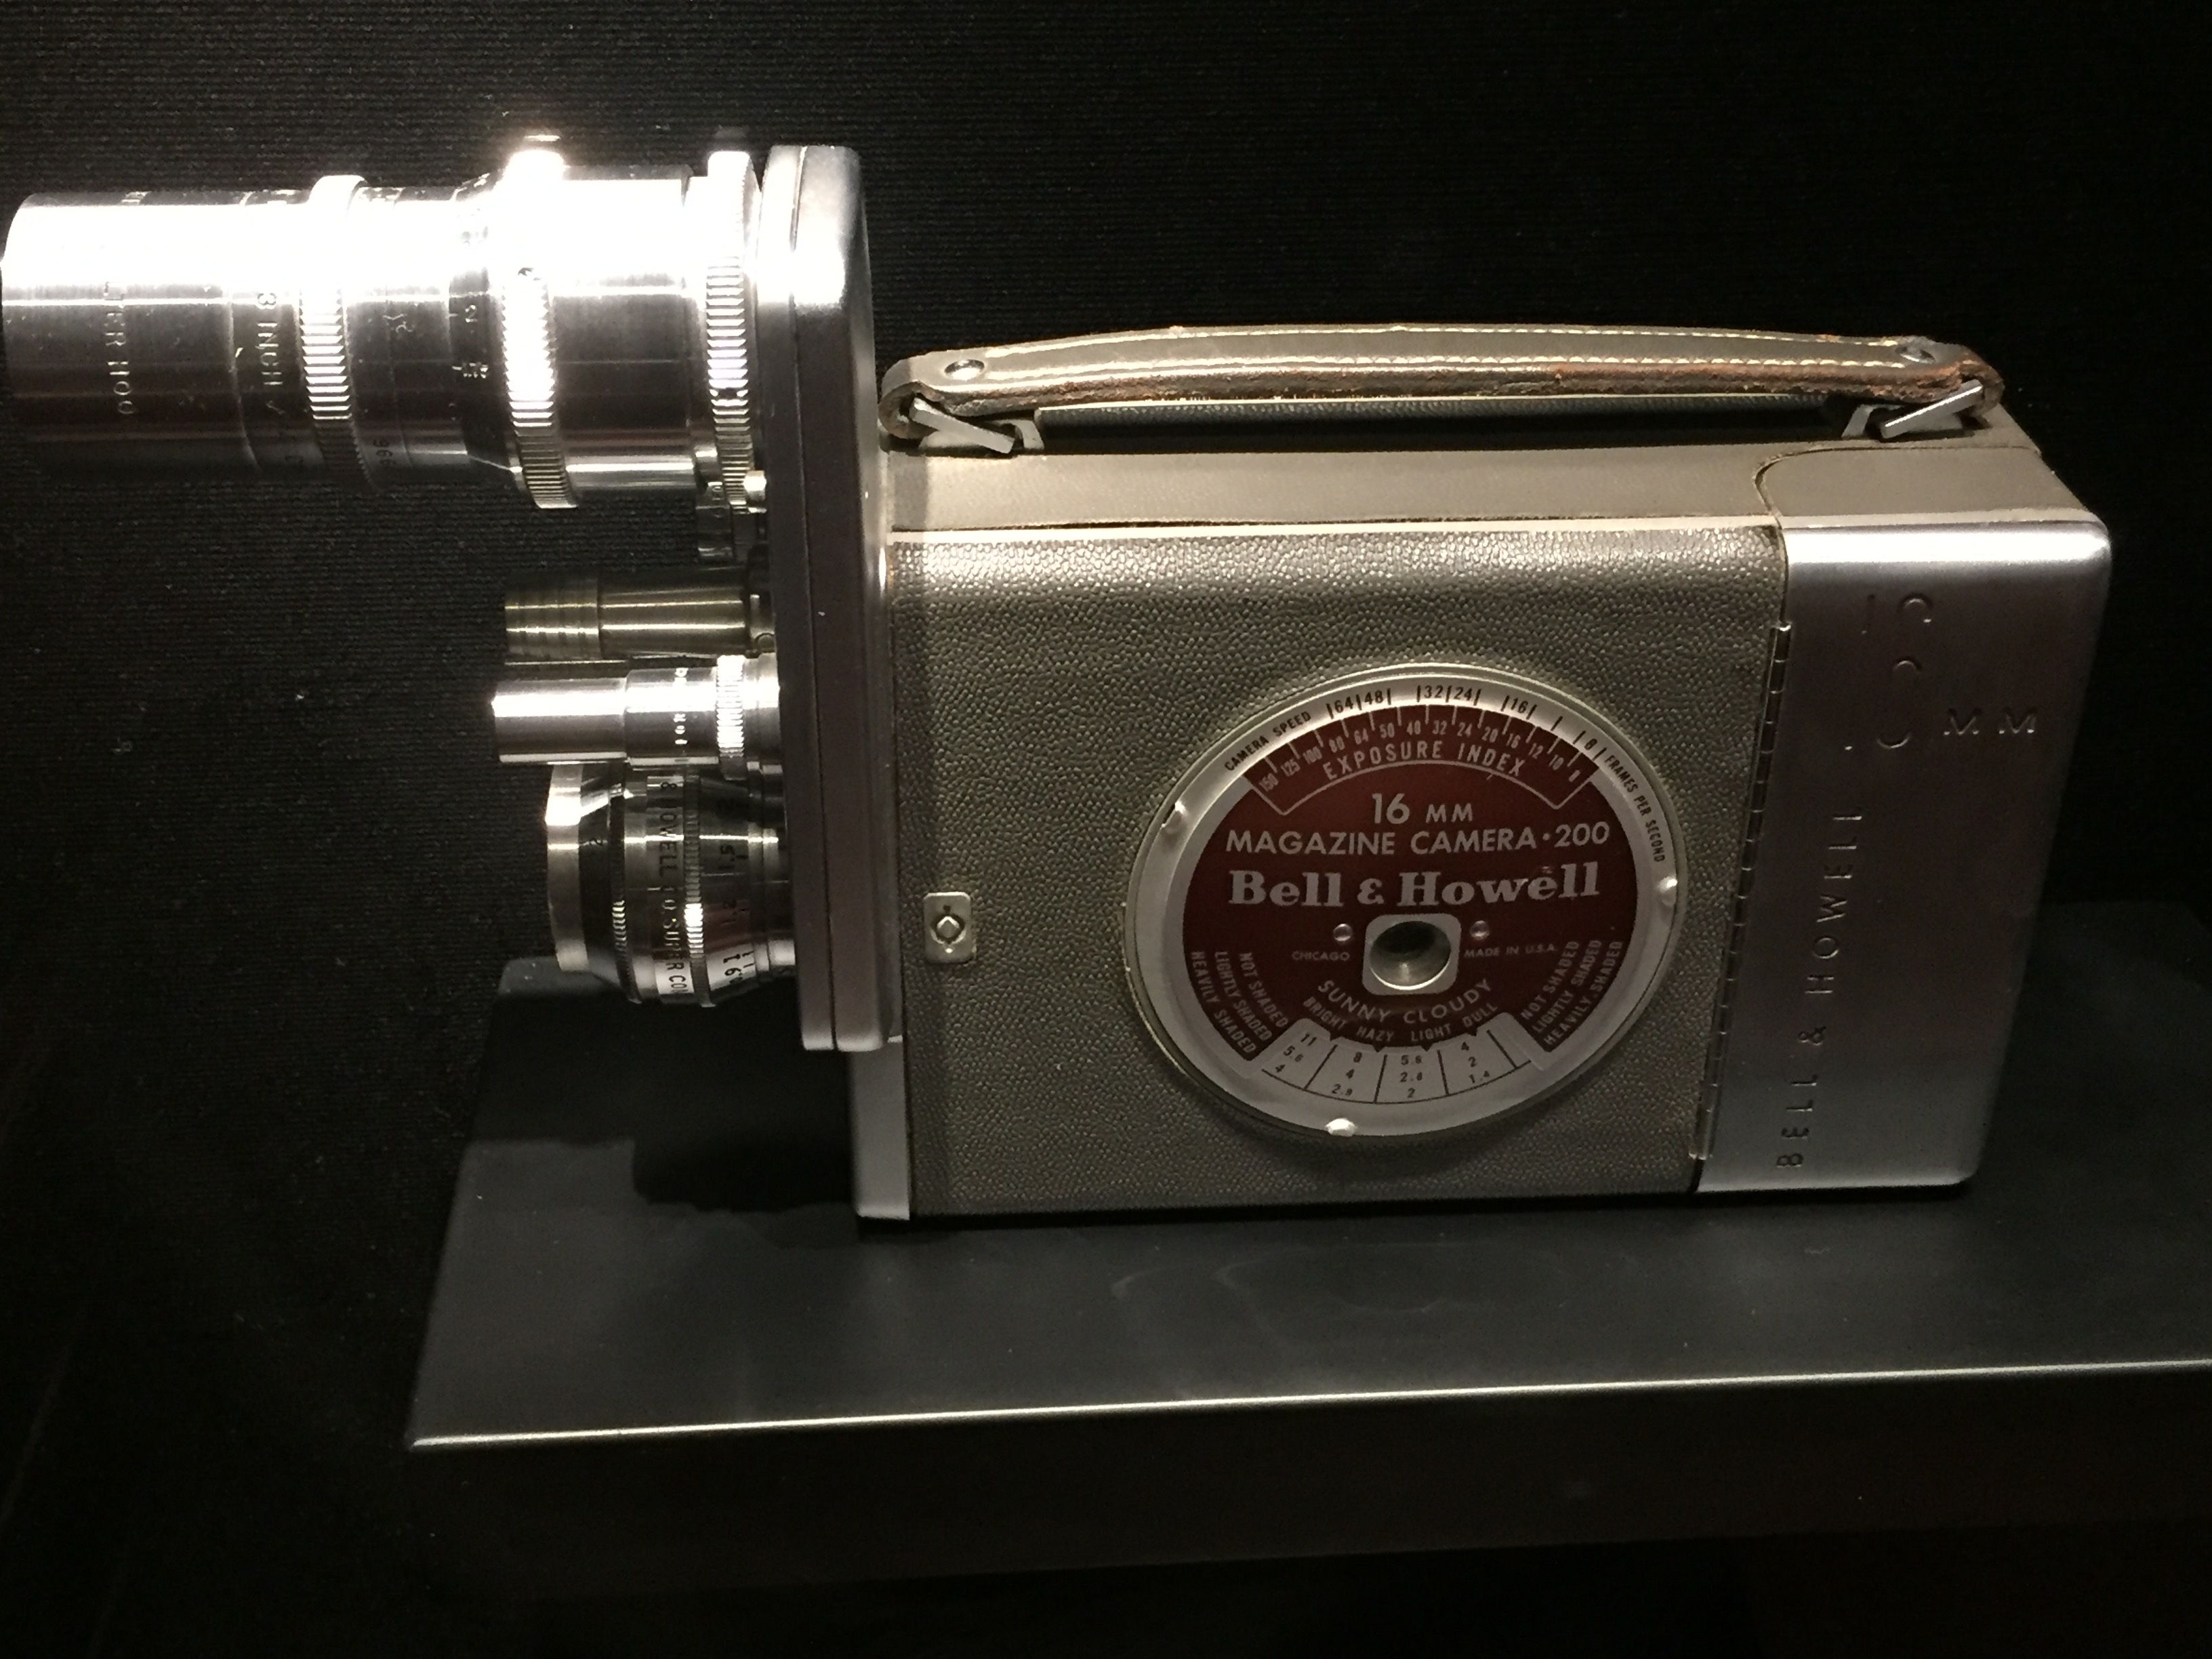
technology, camera, collection, gadget, filming, cinema, appliances, former, amateur theater